Anastasia Gozhva

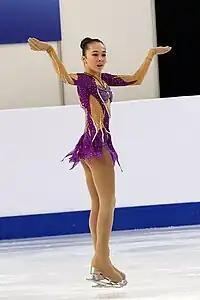
Gozhva at the 2016 World Junior Championships

Gozhva began the season by competing on the 2024–25 ISU Challenger Series, finishing eighteenth at the 2024 Lombardia Trophy and ninth at the 2024 Denis Ten Memorial Challenge. She subsequently finished ninth at the 2024 Diamond Spin, eleventh at the 2024 Denkova-Staviski Cup, and fourth at the 2024 Skate Celje.